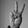
ASL letter: V